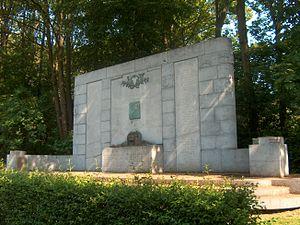
Monument Colonel Bremer avenue Louis Bertrand à Schaerbeek, Bruxelles, Belgique.
Le parc Josaphat est un parc schaerbeekois de 20 ha à Bruxelles aménagé par le paysagiste Edmond Galoppin en 1904. Il pourrait se décliner au pluriel, en ce sens qu'il s'est constitué en plusieurs étapes et recèle des richesses fort différentes : stade, minigolf, serres communales, grande pelouse de jeu et de tir à l'arc, parc paysager à l'anglaise vallonné et bordé d'essences variées comportant un chapelet d'étangs, une laiterie, un petit zoo et de nombreuses sculptures agrémentent le parc.